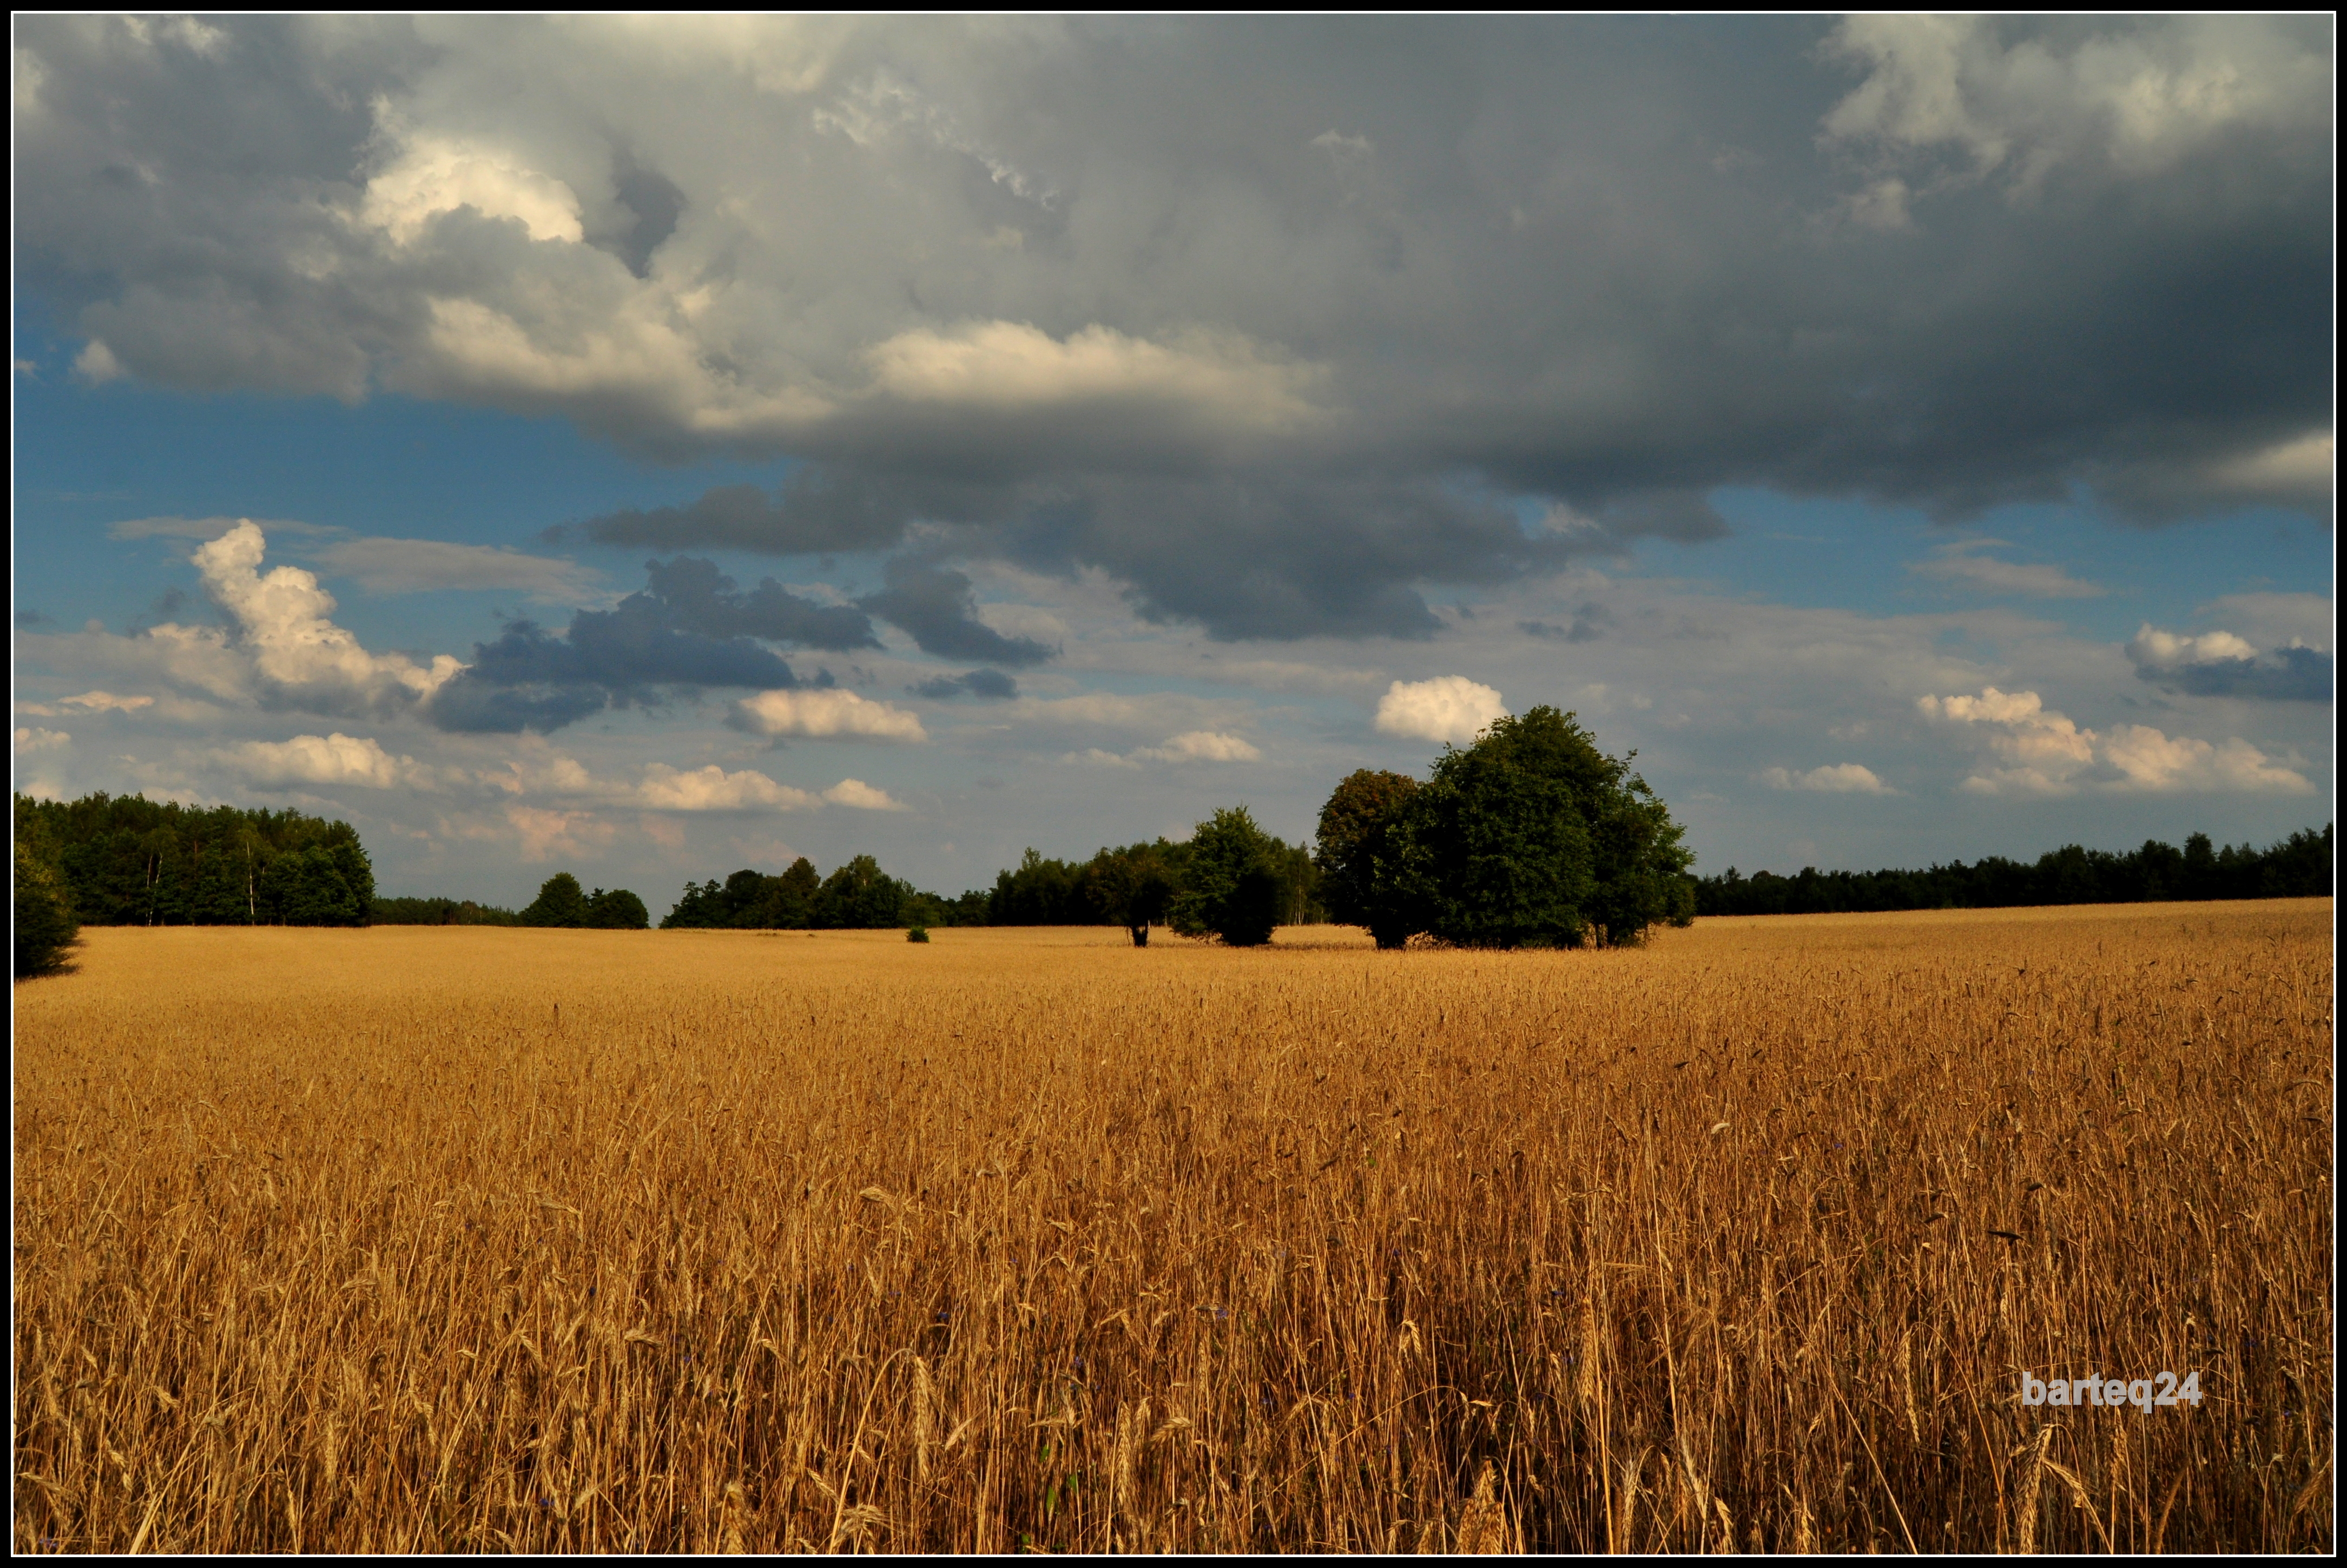
nature, grass, horizon, cloud, plant, sky, sunset, field, wheat, prairie, morning, europe, food, crop, soil, agriculture, plain, grassland, poland, europa, polska, mazovia, mazowsze, stupsk, rural area, flowering plant, grass family, land plant